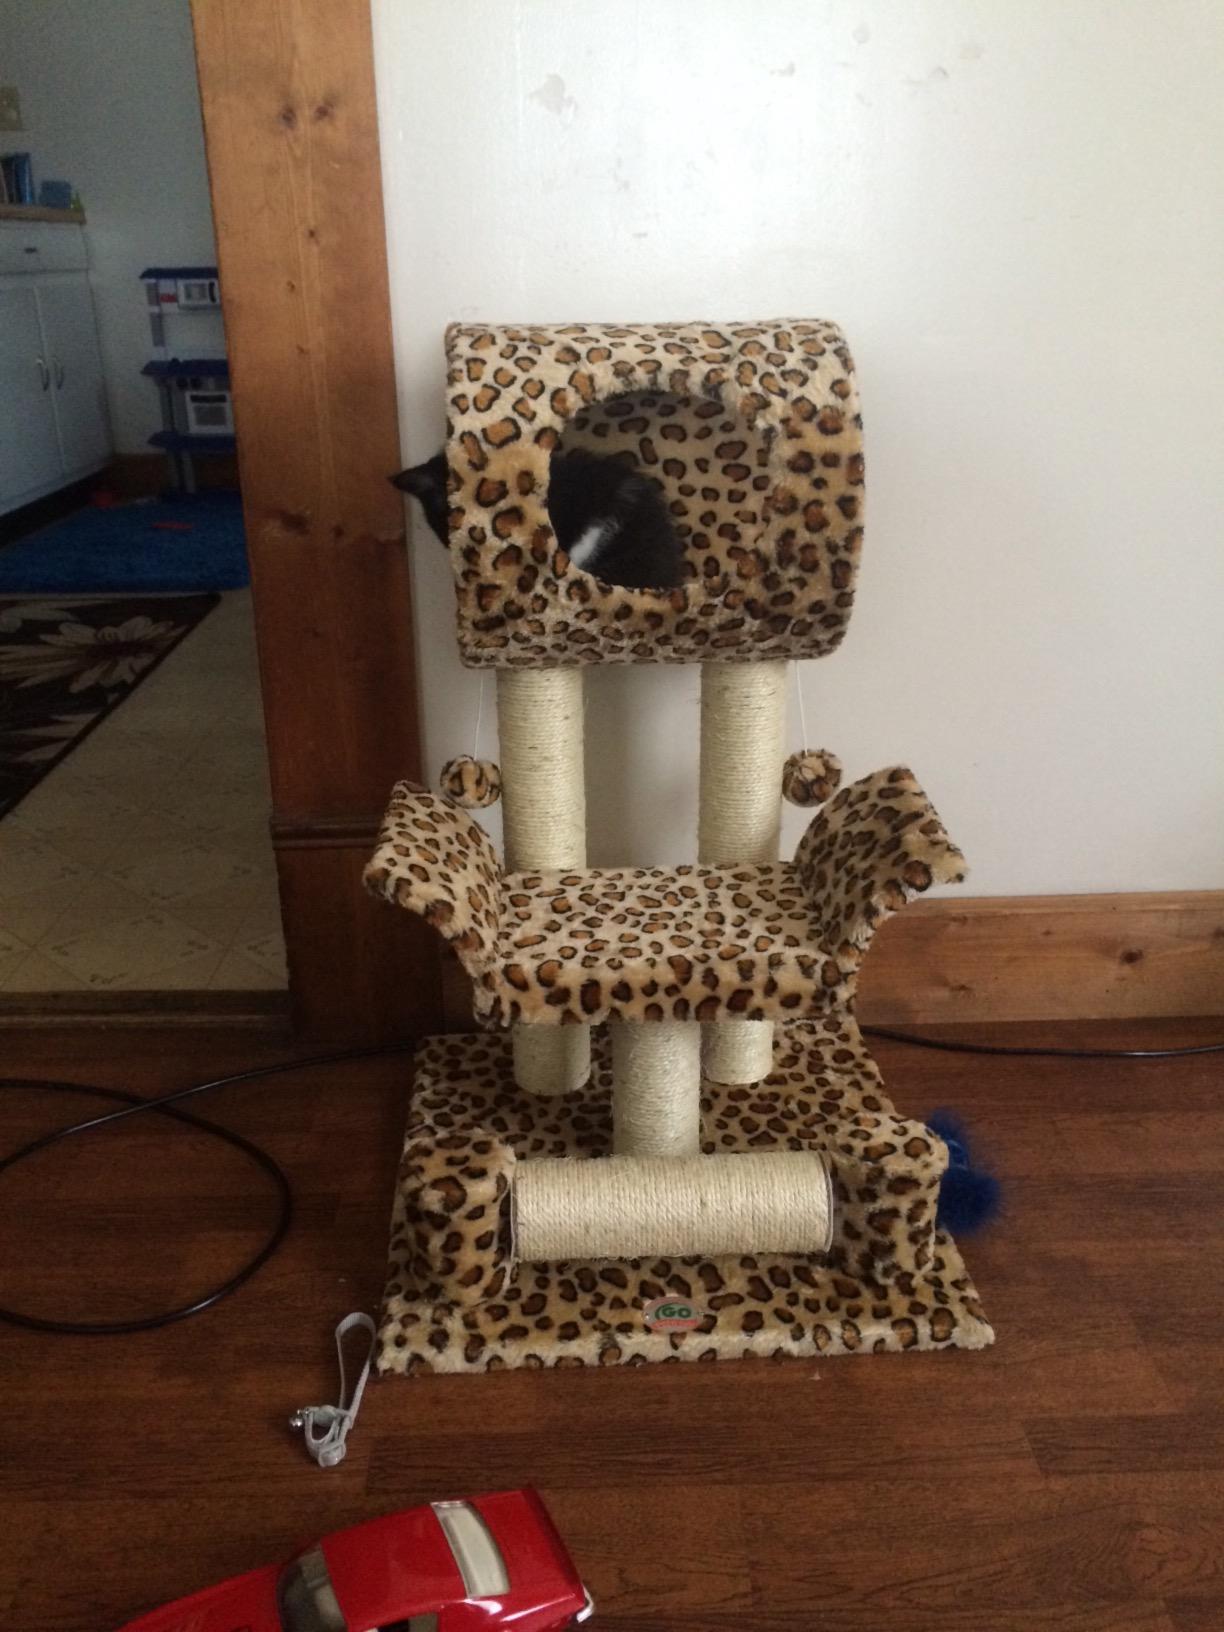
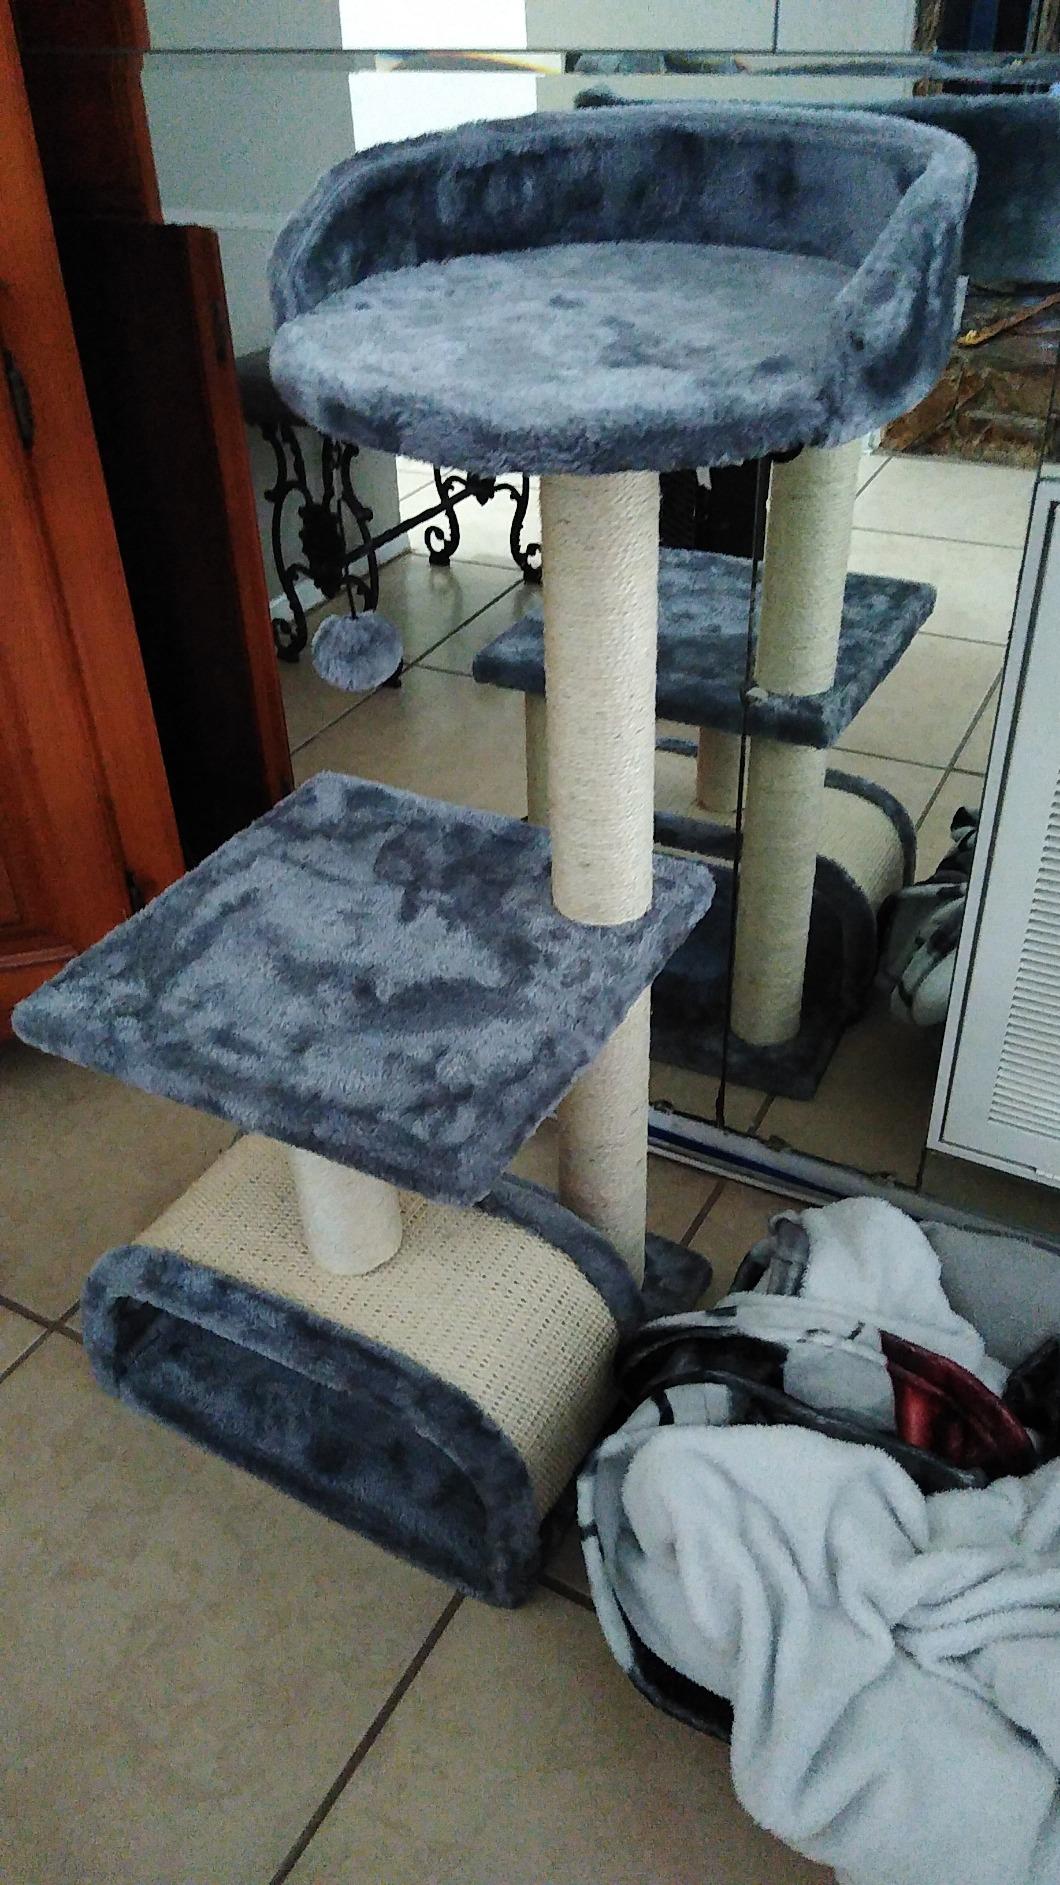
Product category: items_cat tree
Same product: no